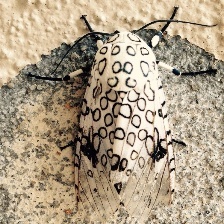
Species: GIANT LEOPARD MOTH